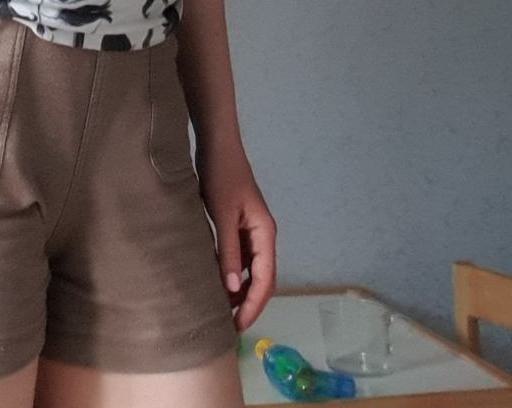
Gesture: no_gesture